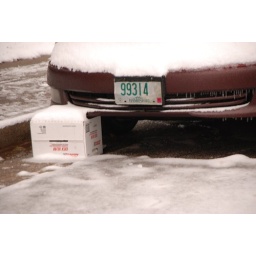
This car has been here for days, with the box wedged under the bumper